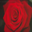
Label: rose